Korsvoll

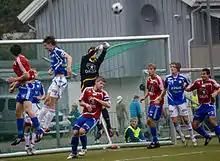
Korsvoll IL - Skeid Fotball, Norwegian second division group 2, 7 September 2008

Korsvoll is an area in the borough Nordre Aker in Oslo, Norway.